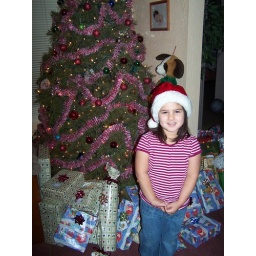
Pretty girl standing in front of the tree